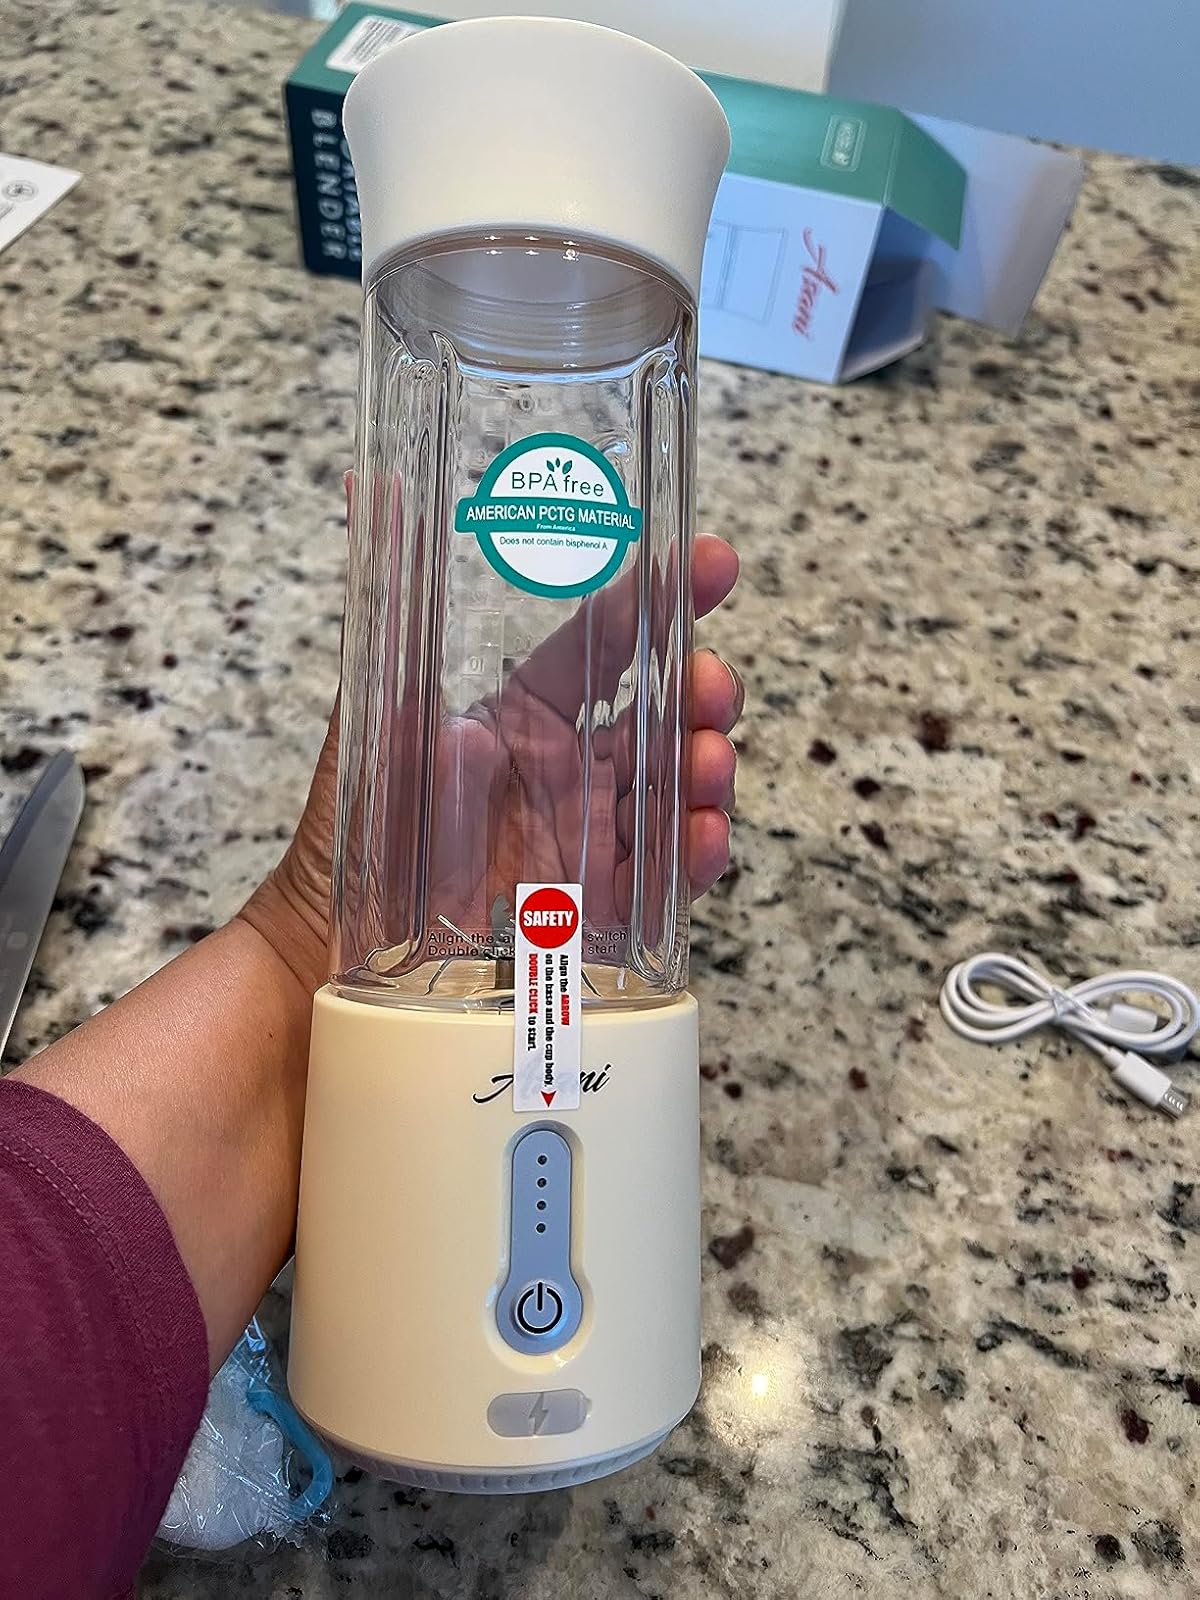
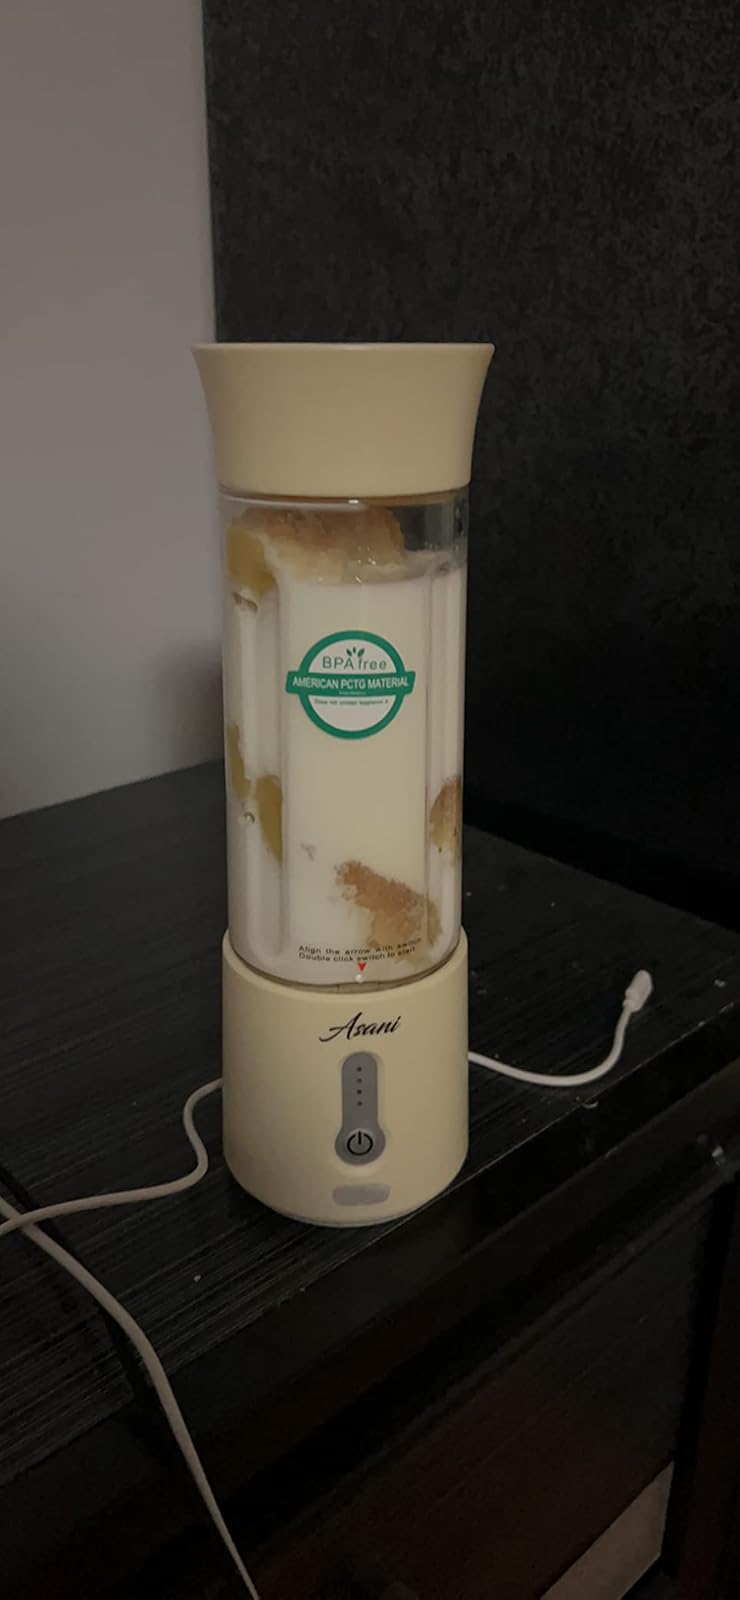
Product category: items_blender
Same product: yes